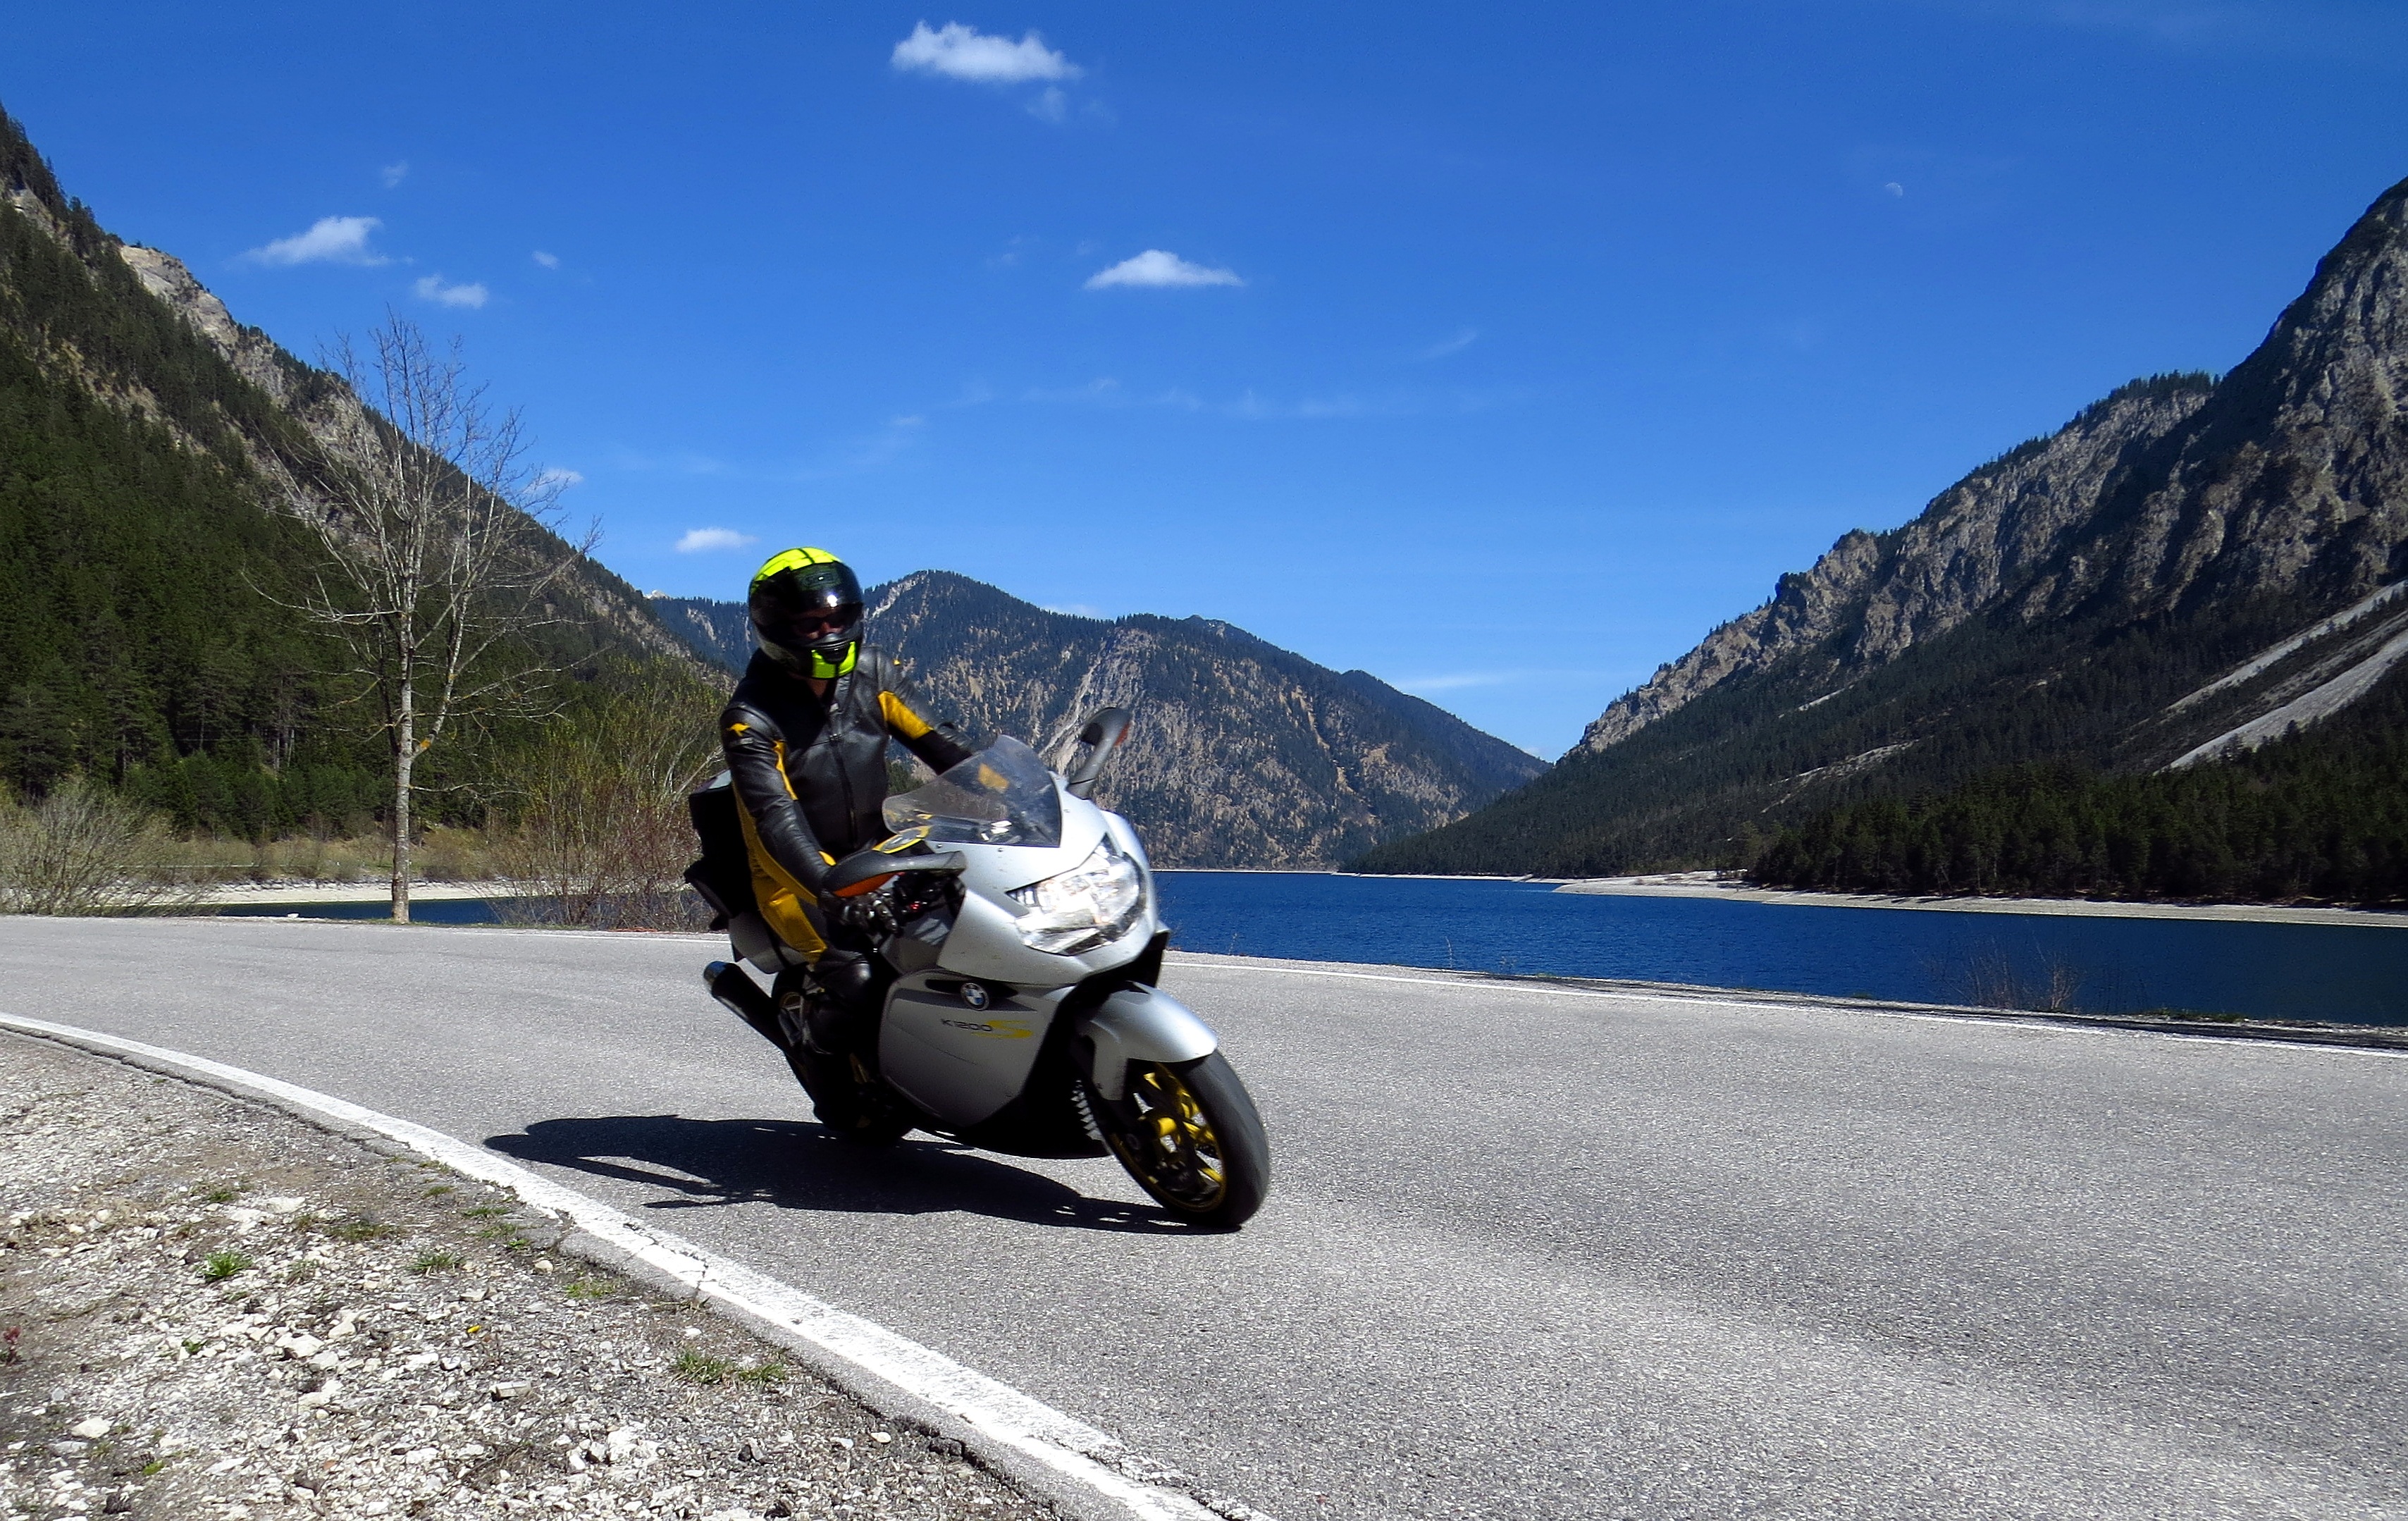
mountain, road, car, lake, bicycle, bike, mountain range, vehicle, motorcycle, alpine, extreme sport, mountains, plansee, motorcycling, land vehicle, automobile make